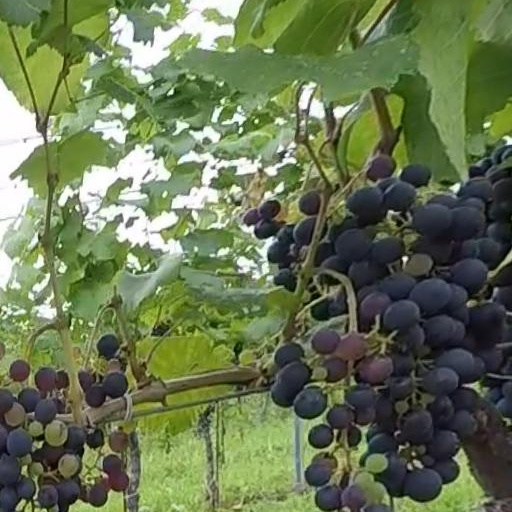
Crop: grape